Shinken

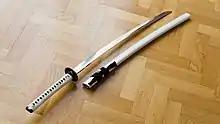
"Shinken", a katana used in sword-related martial arts practice

Shinken are often used in battōdō, iaidō, and iaijutsu (forms of combative sword-drawing), as well as tameshigiri (test-cutting through targets). In these arts, shinken may be used alongside unsharpened iaitō (居合刀) or mogitō (模擬刀), training swords manufactured for swordsmanship practice. "Gendaitō" (現代刀; modern-made swords) are handmade shinken by one of approximately 250 swordsmiths active in Japan at the moment, members of the Japanese Swordsmith Association. These swordsmiths are limited by Japanese law to producing no more than twenty-four swords a year each. This limit, along with highly specialized skills and the need for a great deal of manual labour, accounts for the high price that a Japanese-made shinken (Nihontō) can fetch—starting from about US$6,000 for the blade alone, and going many times higher for genuine antique (Mukansa or Ningen Kokuho are two famous types) blades.